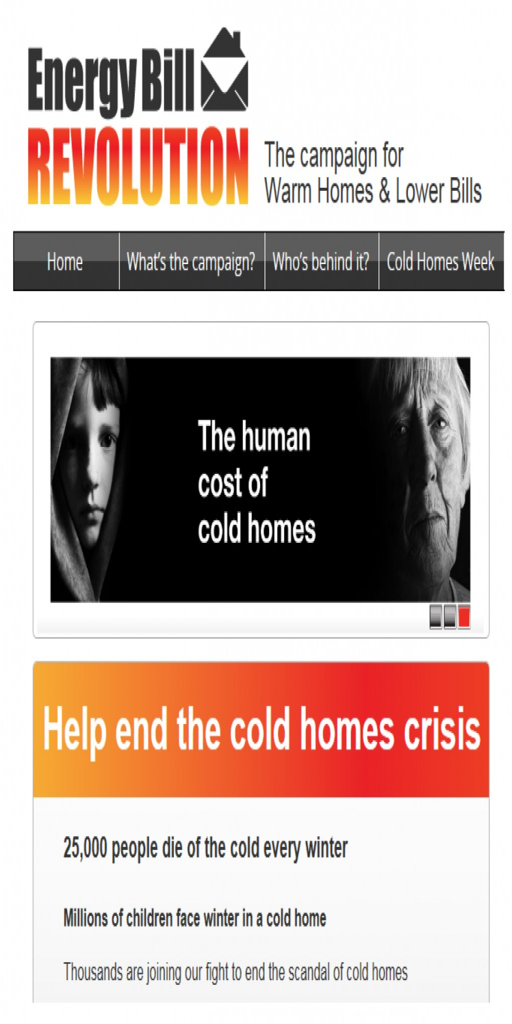
the homepage of the website